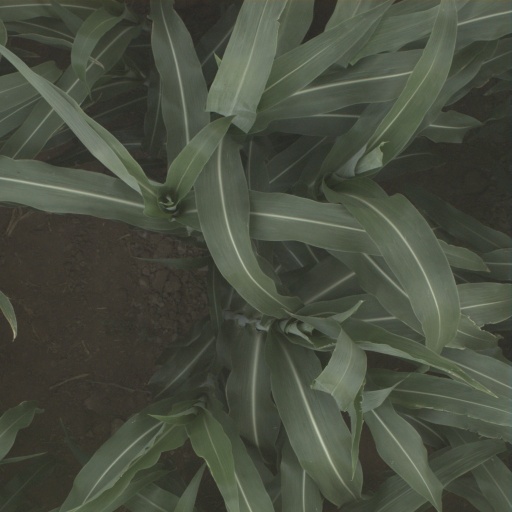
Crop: sorghum